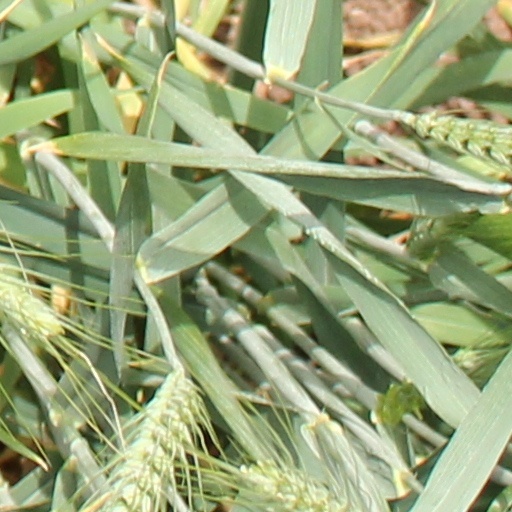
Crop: wheat